Massachusetts

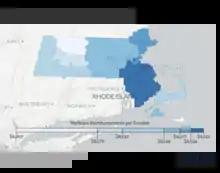
The average Medicare reimbursement per enrollee for the counties is mapped.

As of 2011, non-Hispanic whites were involved in 63.6% of all the births, while 36.4% of the population of Massachusetts younger than age1 was minorities (at least one parent who was not non-Hispanic white). One major reason for this is that non-Hispanic whites in Massachusetts recorded a total fertility rate of 1.36 in 2017, the second-lowest in the country after neighboring Rhode Island.